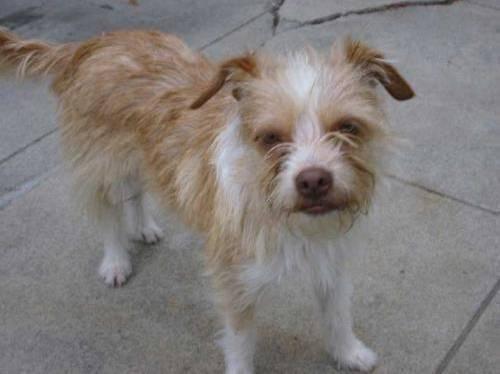
dog